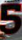
Number: 5